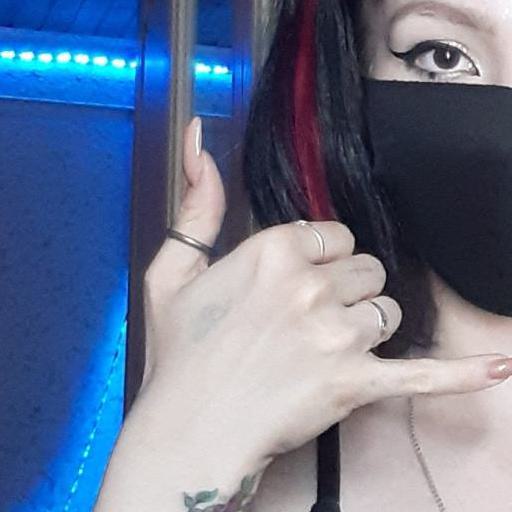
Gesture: call